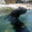
Label: otter